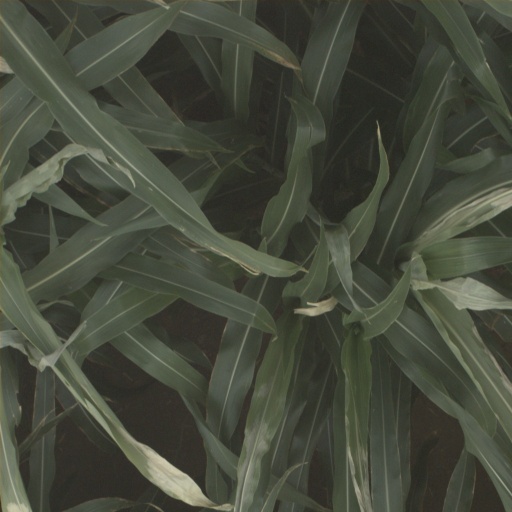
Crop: sorghum